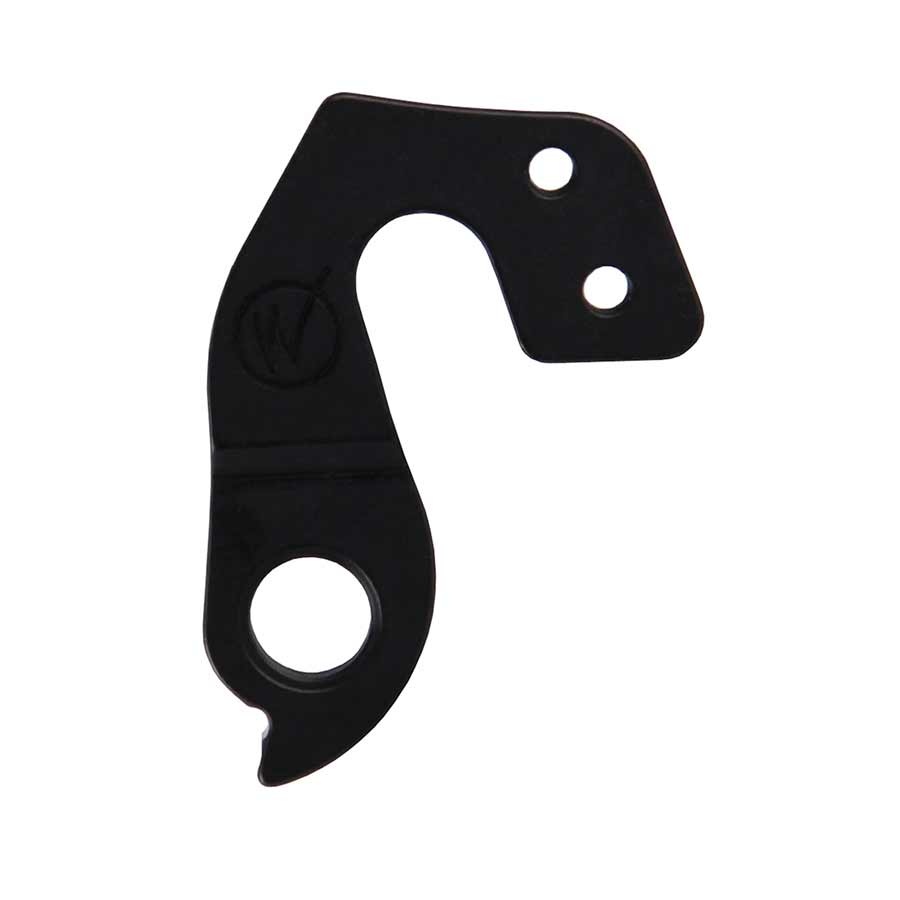
Wheels Manufacturing Dropout-190
.top{margin-bottom:30px;}.top li{margin-left:5%;margin-right:5%;margin-top:10px;line-height:120%;list-style-position:outside;} Replacement hanger for BH G5, G6, RX-1, Ultralight, and others table{border-collapse:collapse;width:100%;}td{text-align: left;padding: 8px;font-weight:350;}tr:nth-child(even){background-color:#f2f2f2}th{background-color:#eb212e;color:white;text-align:left;padding:8px;}.desc ul{font-size:24px;font-weight:600;margin-left:-25px;padding-top:35px;border-top:3px solid #f0f0f0;}.desc li{list-style:none;border-bottom:4px solid #eb212e;width:142px;} TECH SPECS Misc #190 BH
Brand: Wheels Manufacturing
Category: Sporting Goods > Outdoor Recreation > Cycling > Bicycle Parts > Bicycle Drivetrain Parts > Bicycle Derailleurs